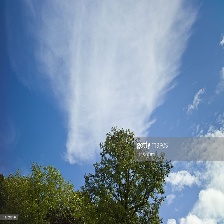
Cloud type: Cirrostratus